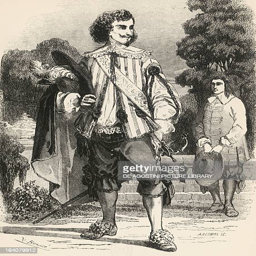
illustration from fiction book by edition